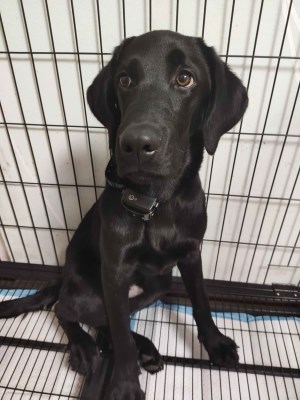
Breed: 3580-n000122-Labrador_retriever